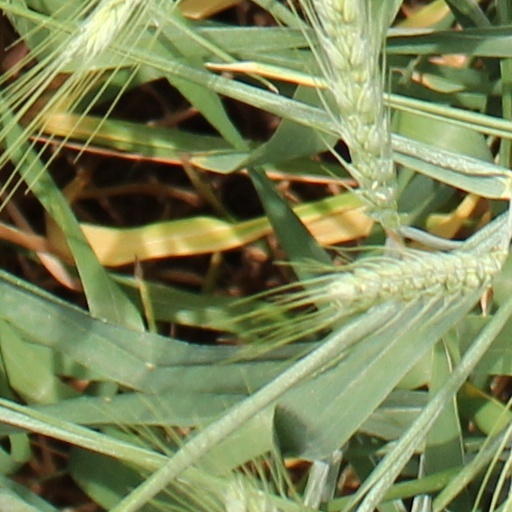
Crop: wheat